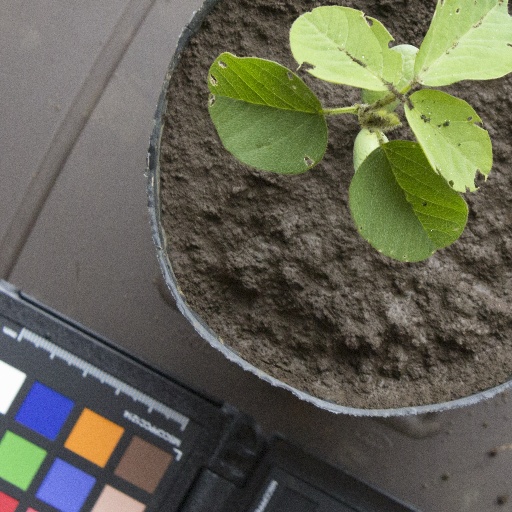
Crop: soybean